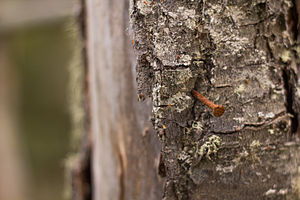
Lenga / Galleri
Bark.
Lenga er et løvfældende træ med en slank og ægformet krone. Løvet farves kraftigt rødt om efteråret. Frø fra de sydligste frøkilder på Ildlandet blev hjembragt i 1974-75, og træer af disse vokser godt i Danmark.